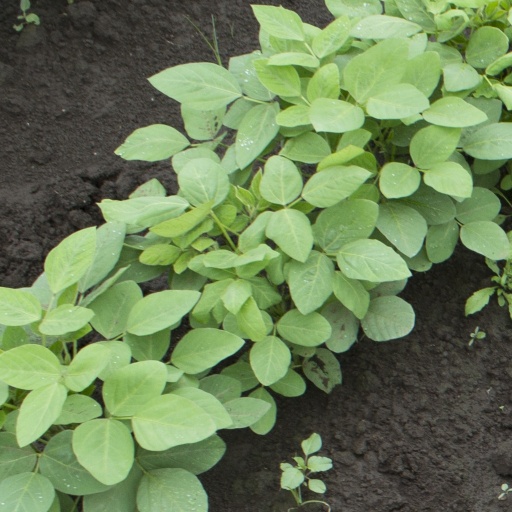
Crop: soybean